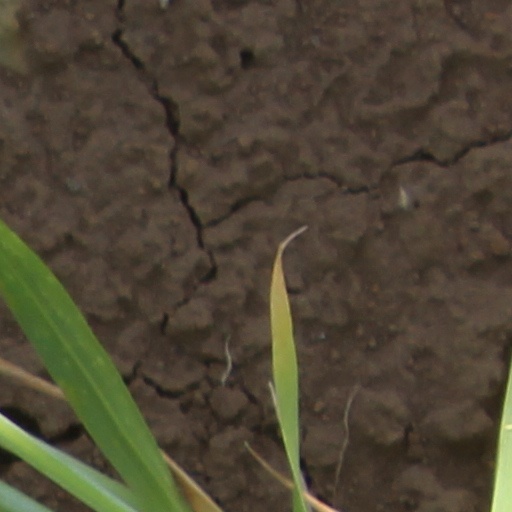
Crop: wheat